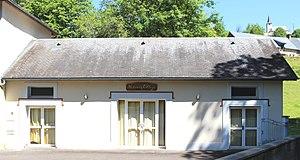
Salle des fêtes de Lies (Hautes-Pyrénées)
Lies est une commune française située dans le département des Hautes-Pyrénées, en région Occitanie.